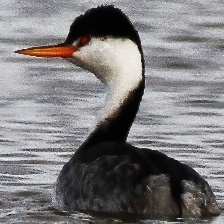
Species: CLARKS GREBE
Scientific name: AECHMOPHORUS CLARKII